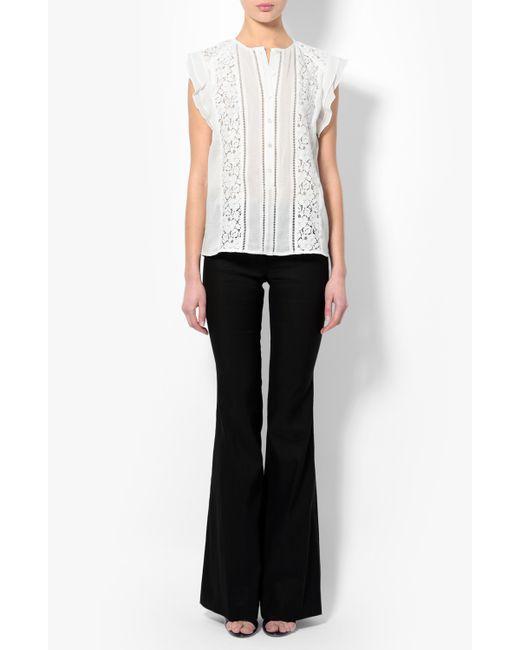
Normale Damenjeans mit weißer ärmelloser Bluse